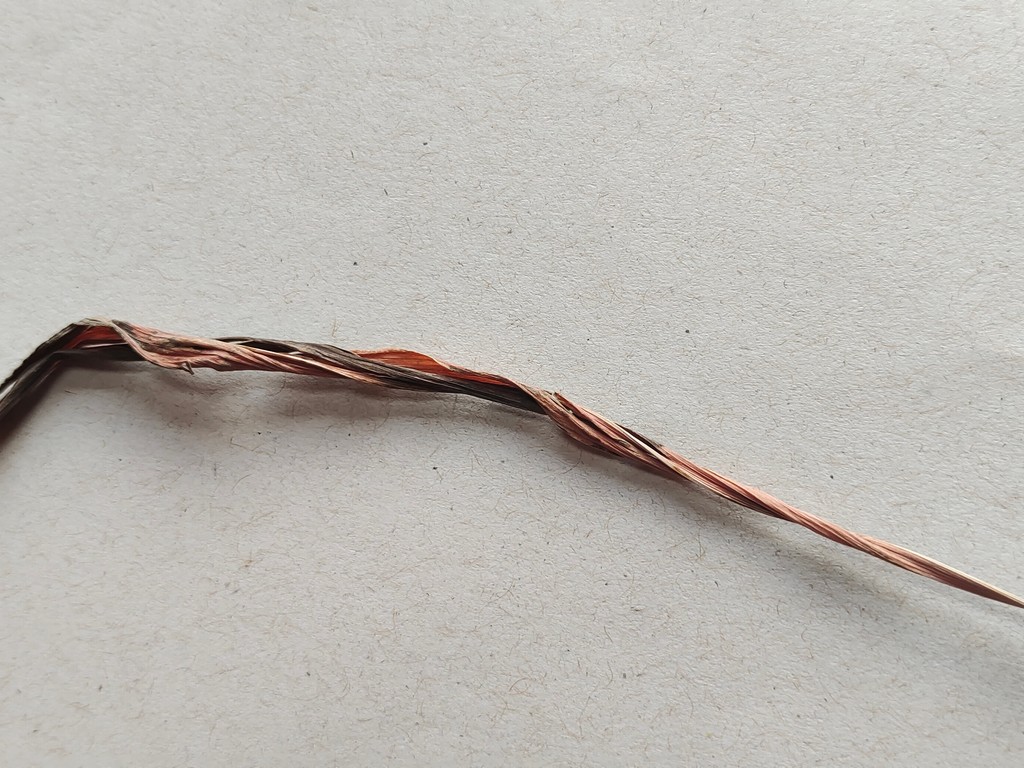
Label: Dried